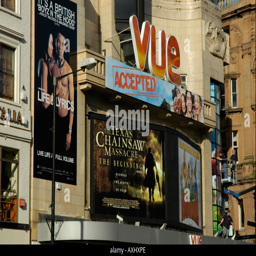
posters advertising films and workmen outside business